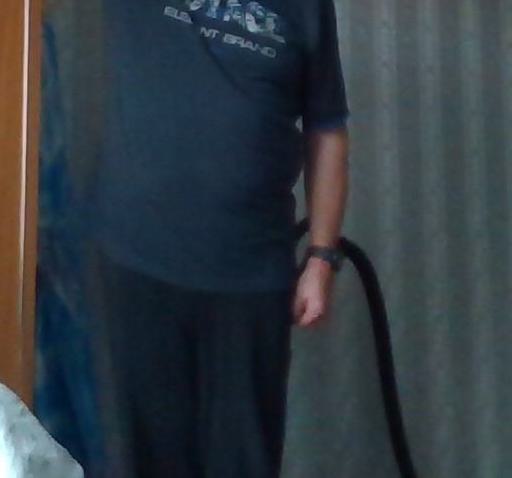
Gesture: no_gesture